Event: Nepal Earthquake
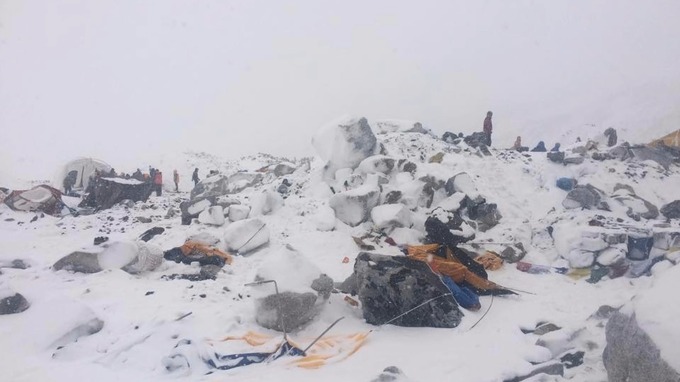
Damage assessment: damage